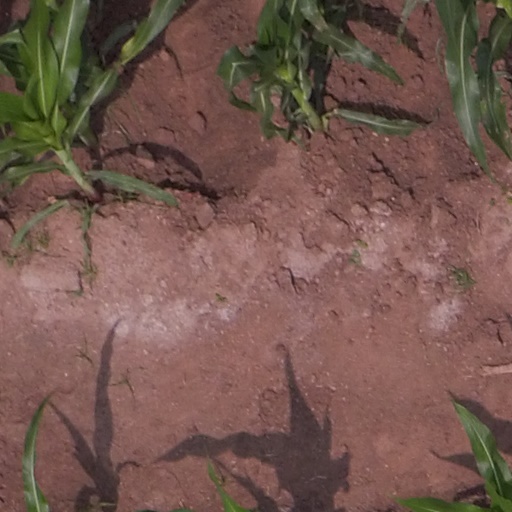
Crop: maize; corn